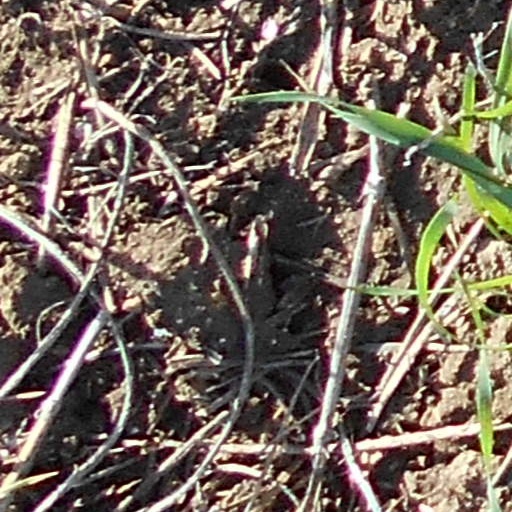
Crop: wheat